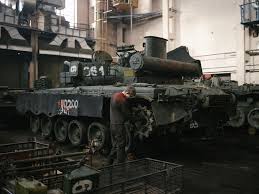
Label: T-80